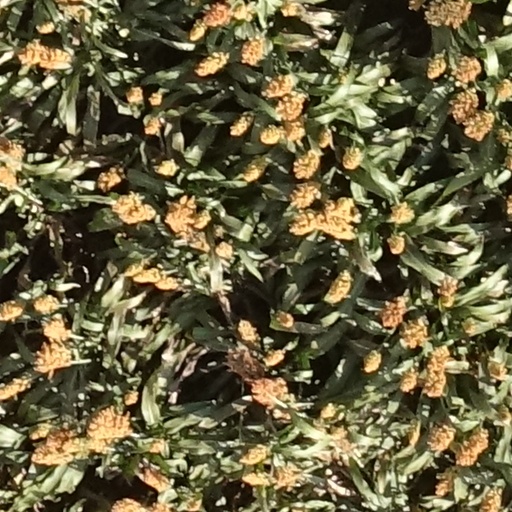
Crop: sorghum